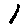
Label: 1